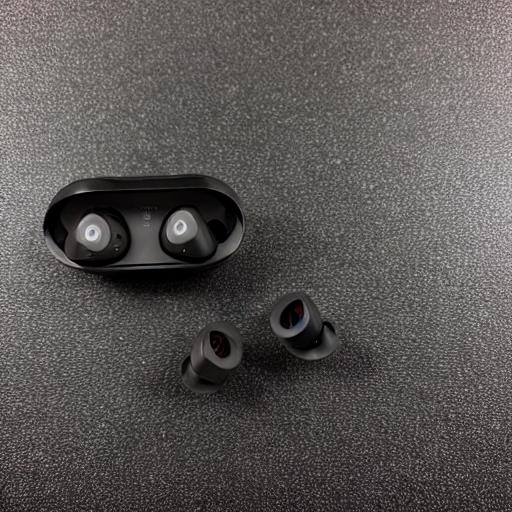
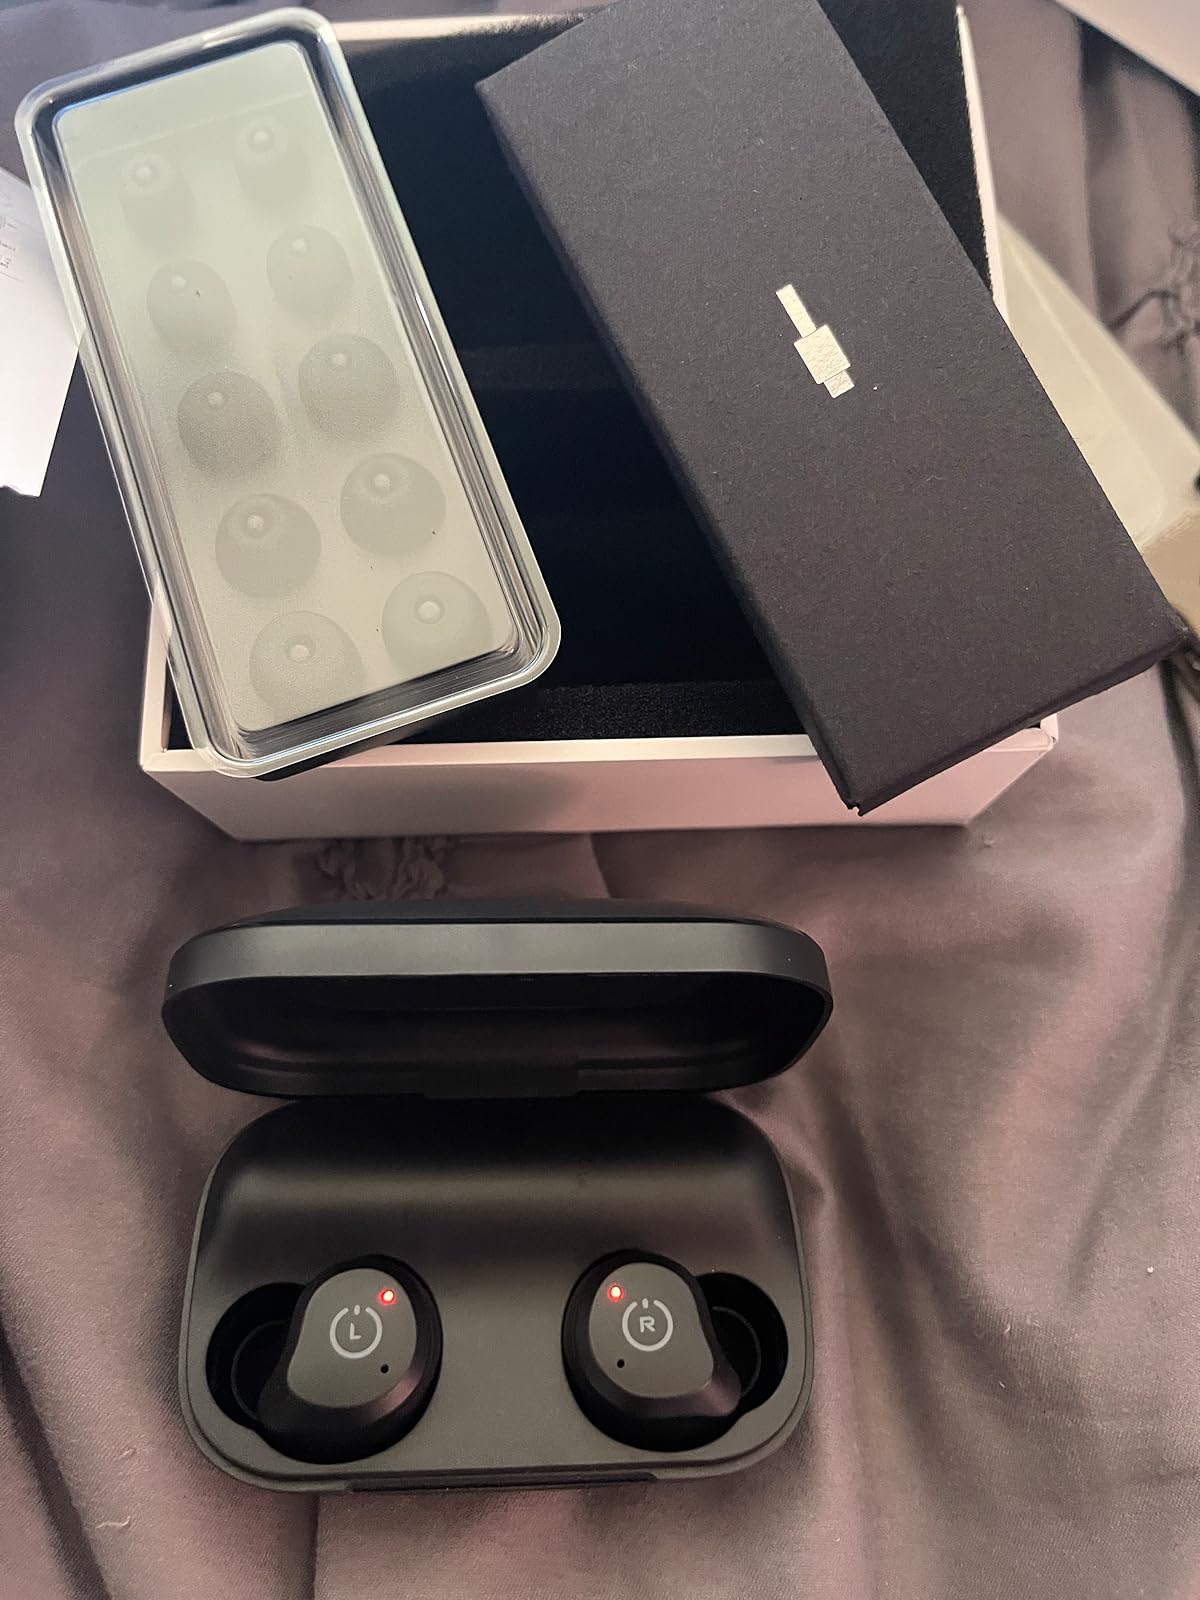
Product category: earbuds
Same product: no